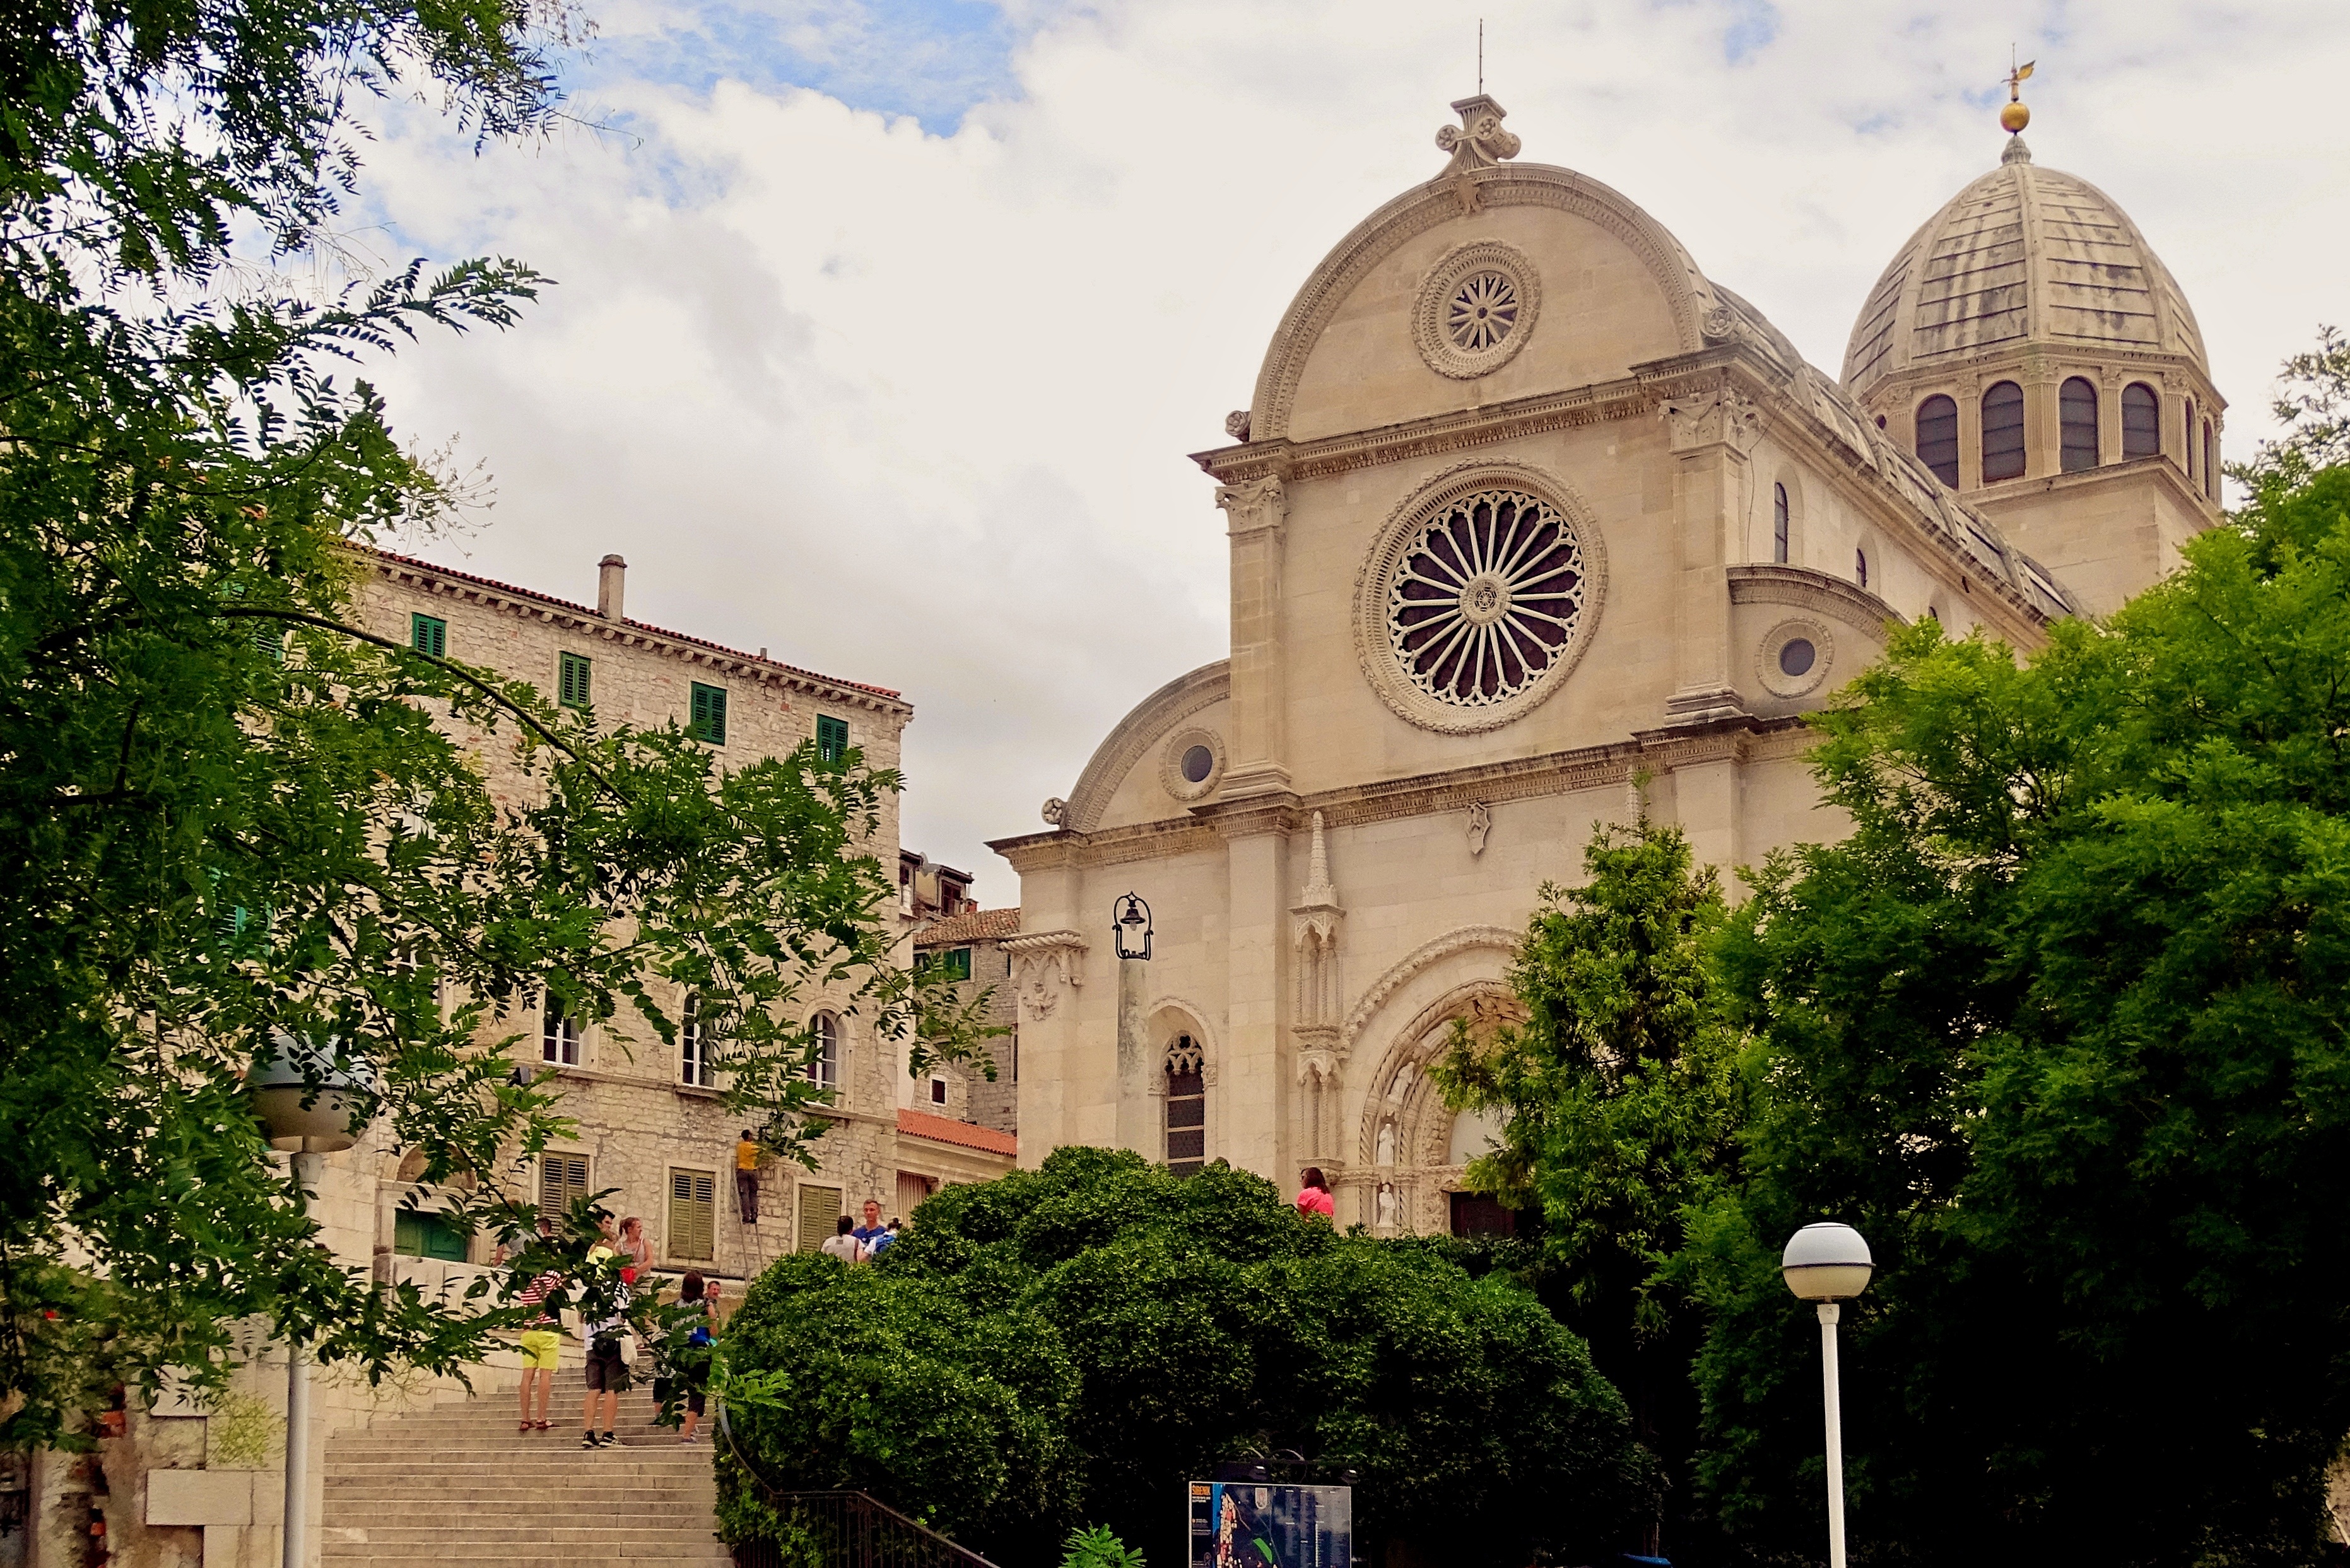
town, building, landmark, church, cathedral, place of worship, world heritage, croatia, synagogue, unesco, neighbourhood, sibenik, human settlement, st jacob's cathedral